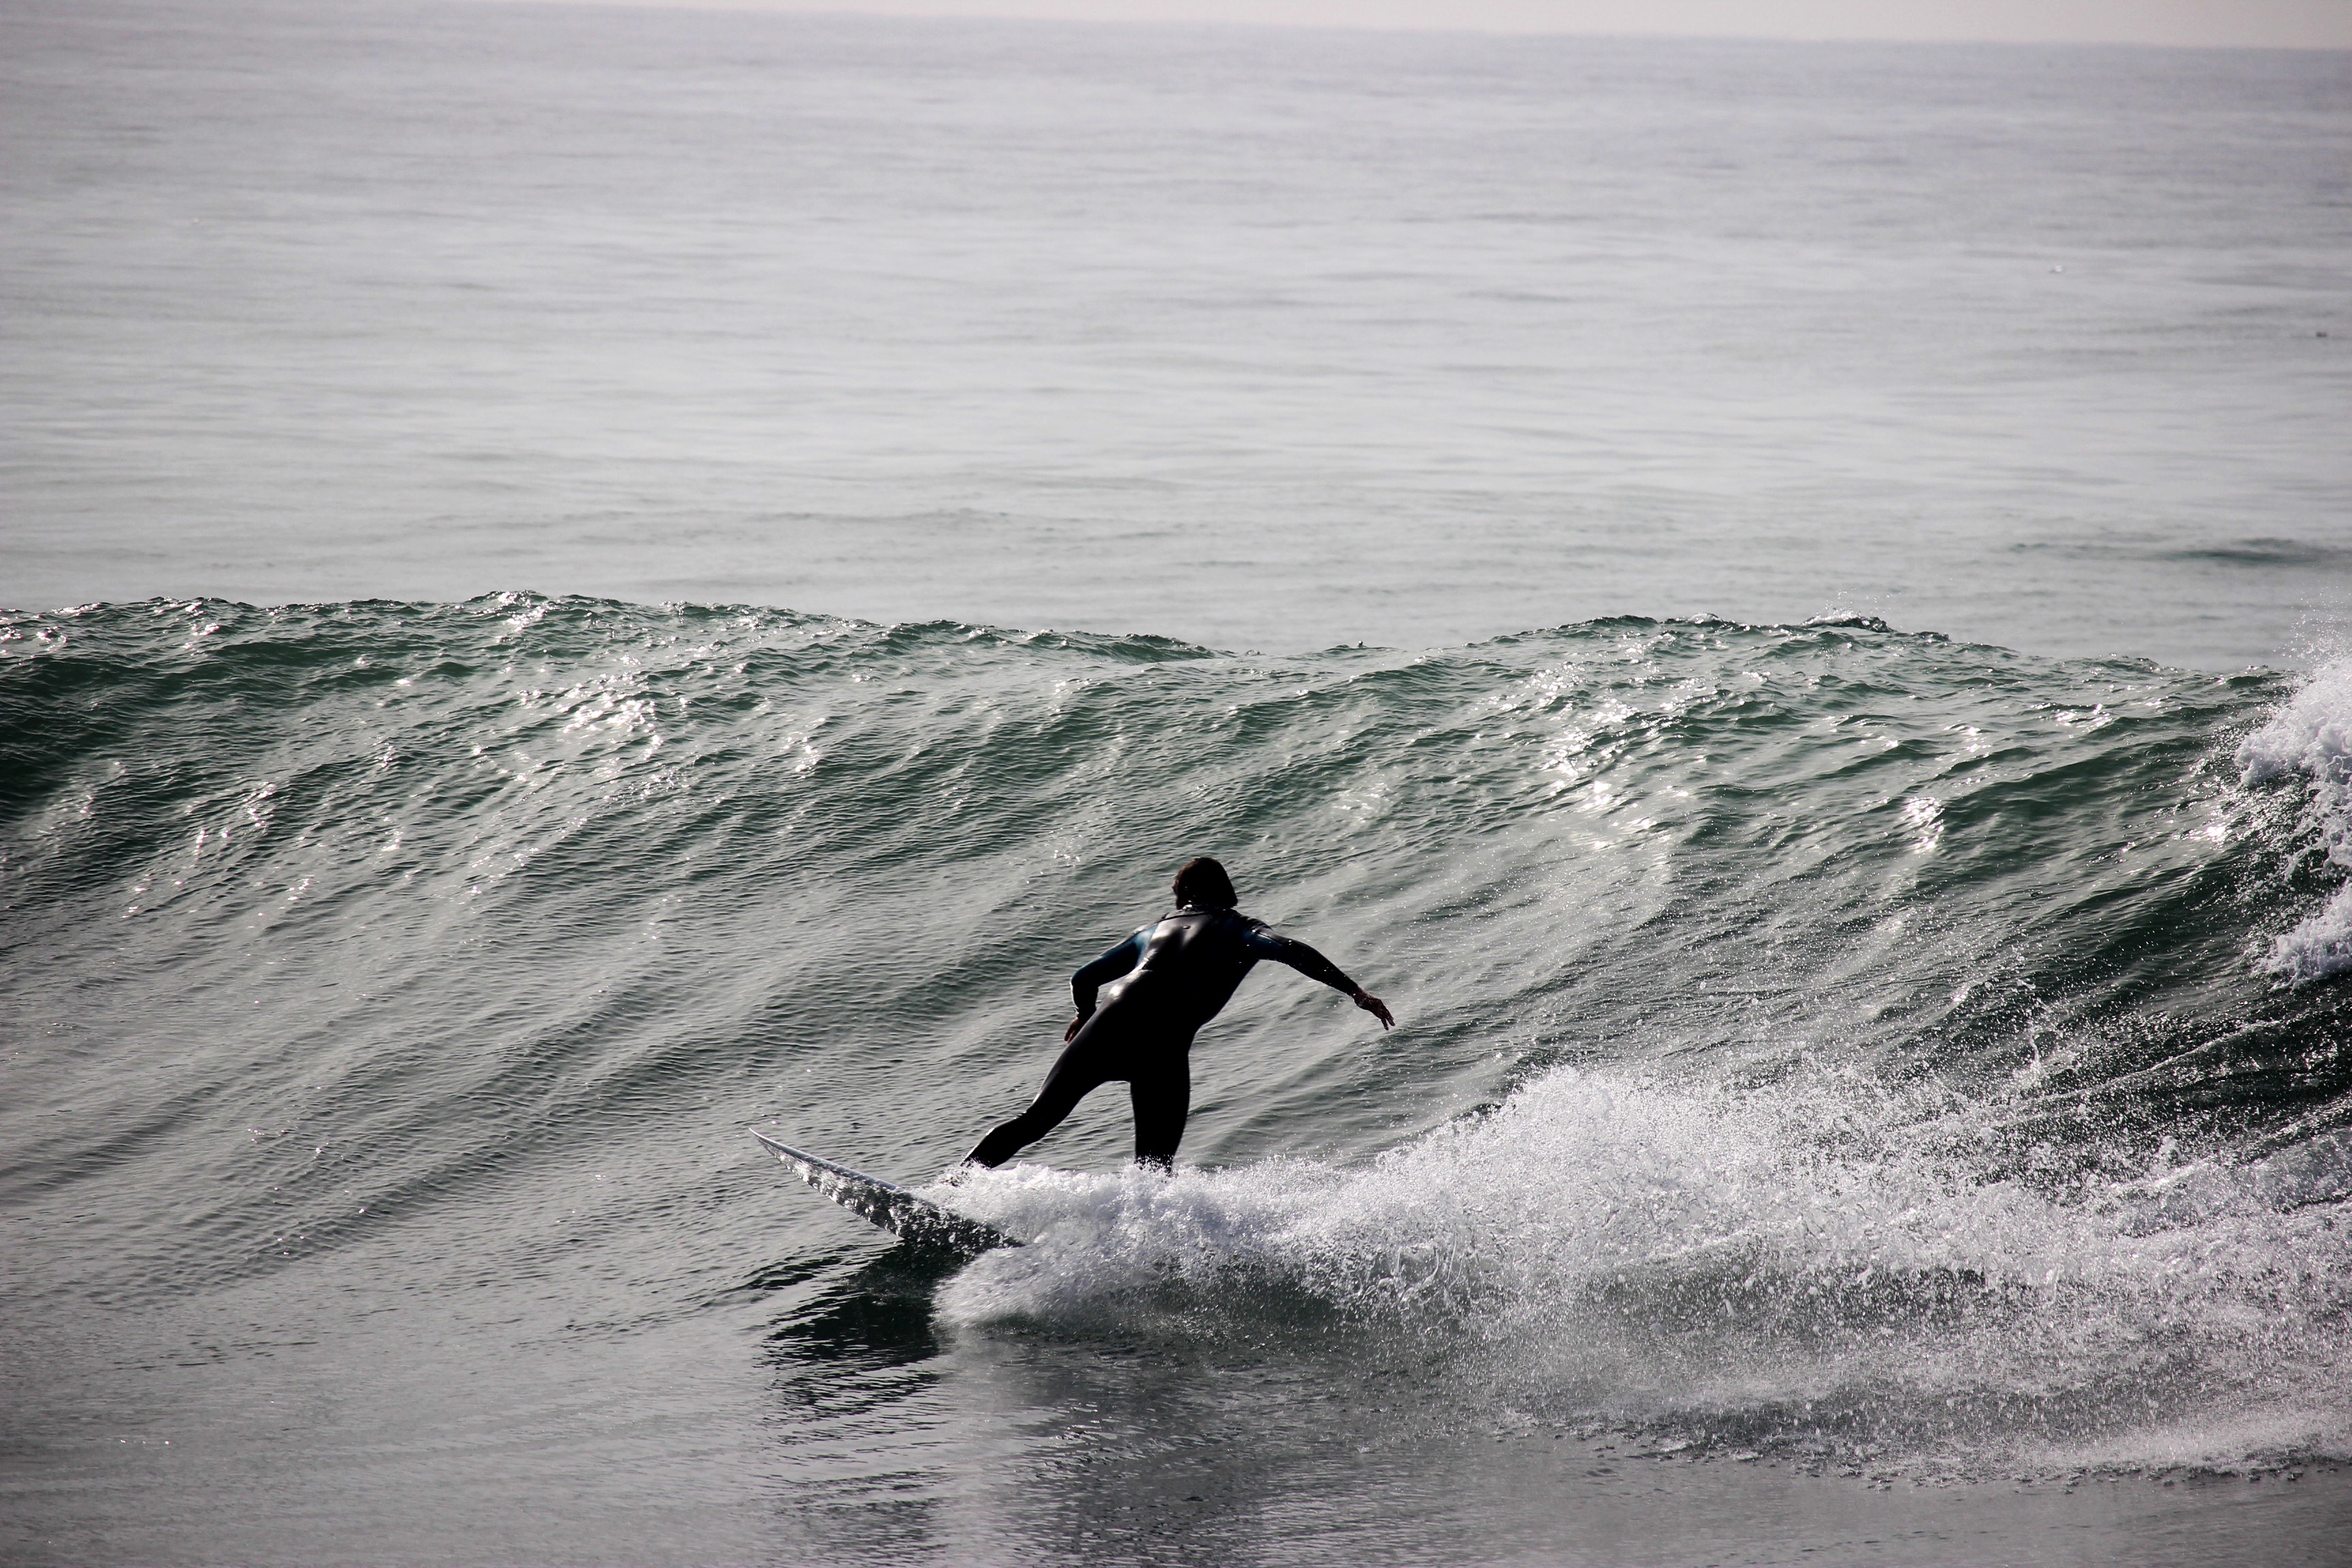
beach, sea, coast, ocean, wave, surfer, surfing, surfboard, extreme sport, sports, water sport, wind wave, boardsport, surfing equipment and supplies, surface water sports